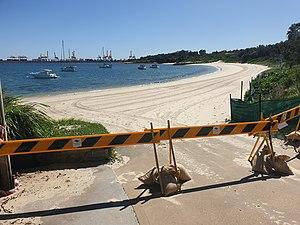
Cet article concerne les événements thématiques qui se produisent durant l'année 2020 en Océanie.